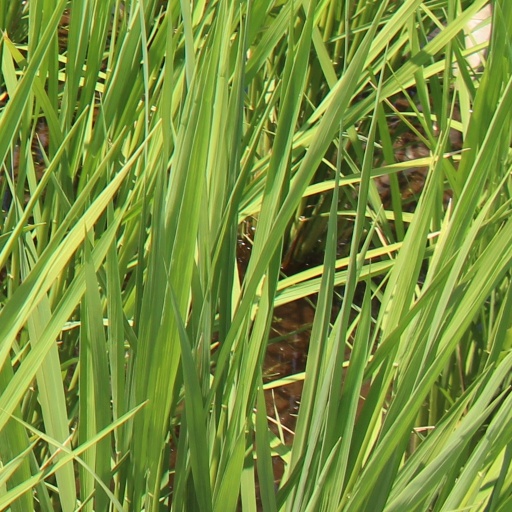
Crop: rice